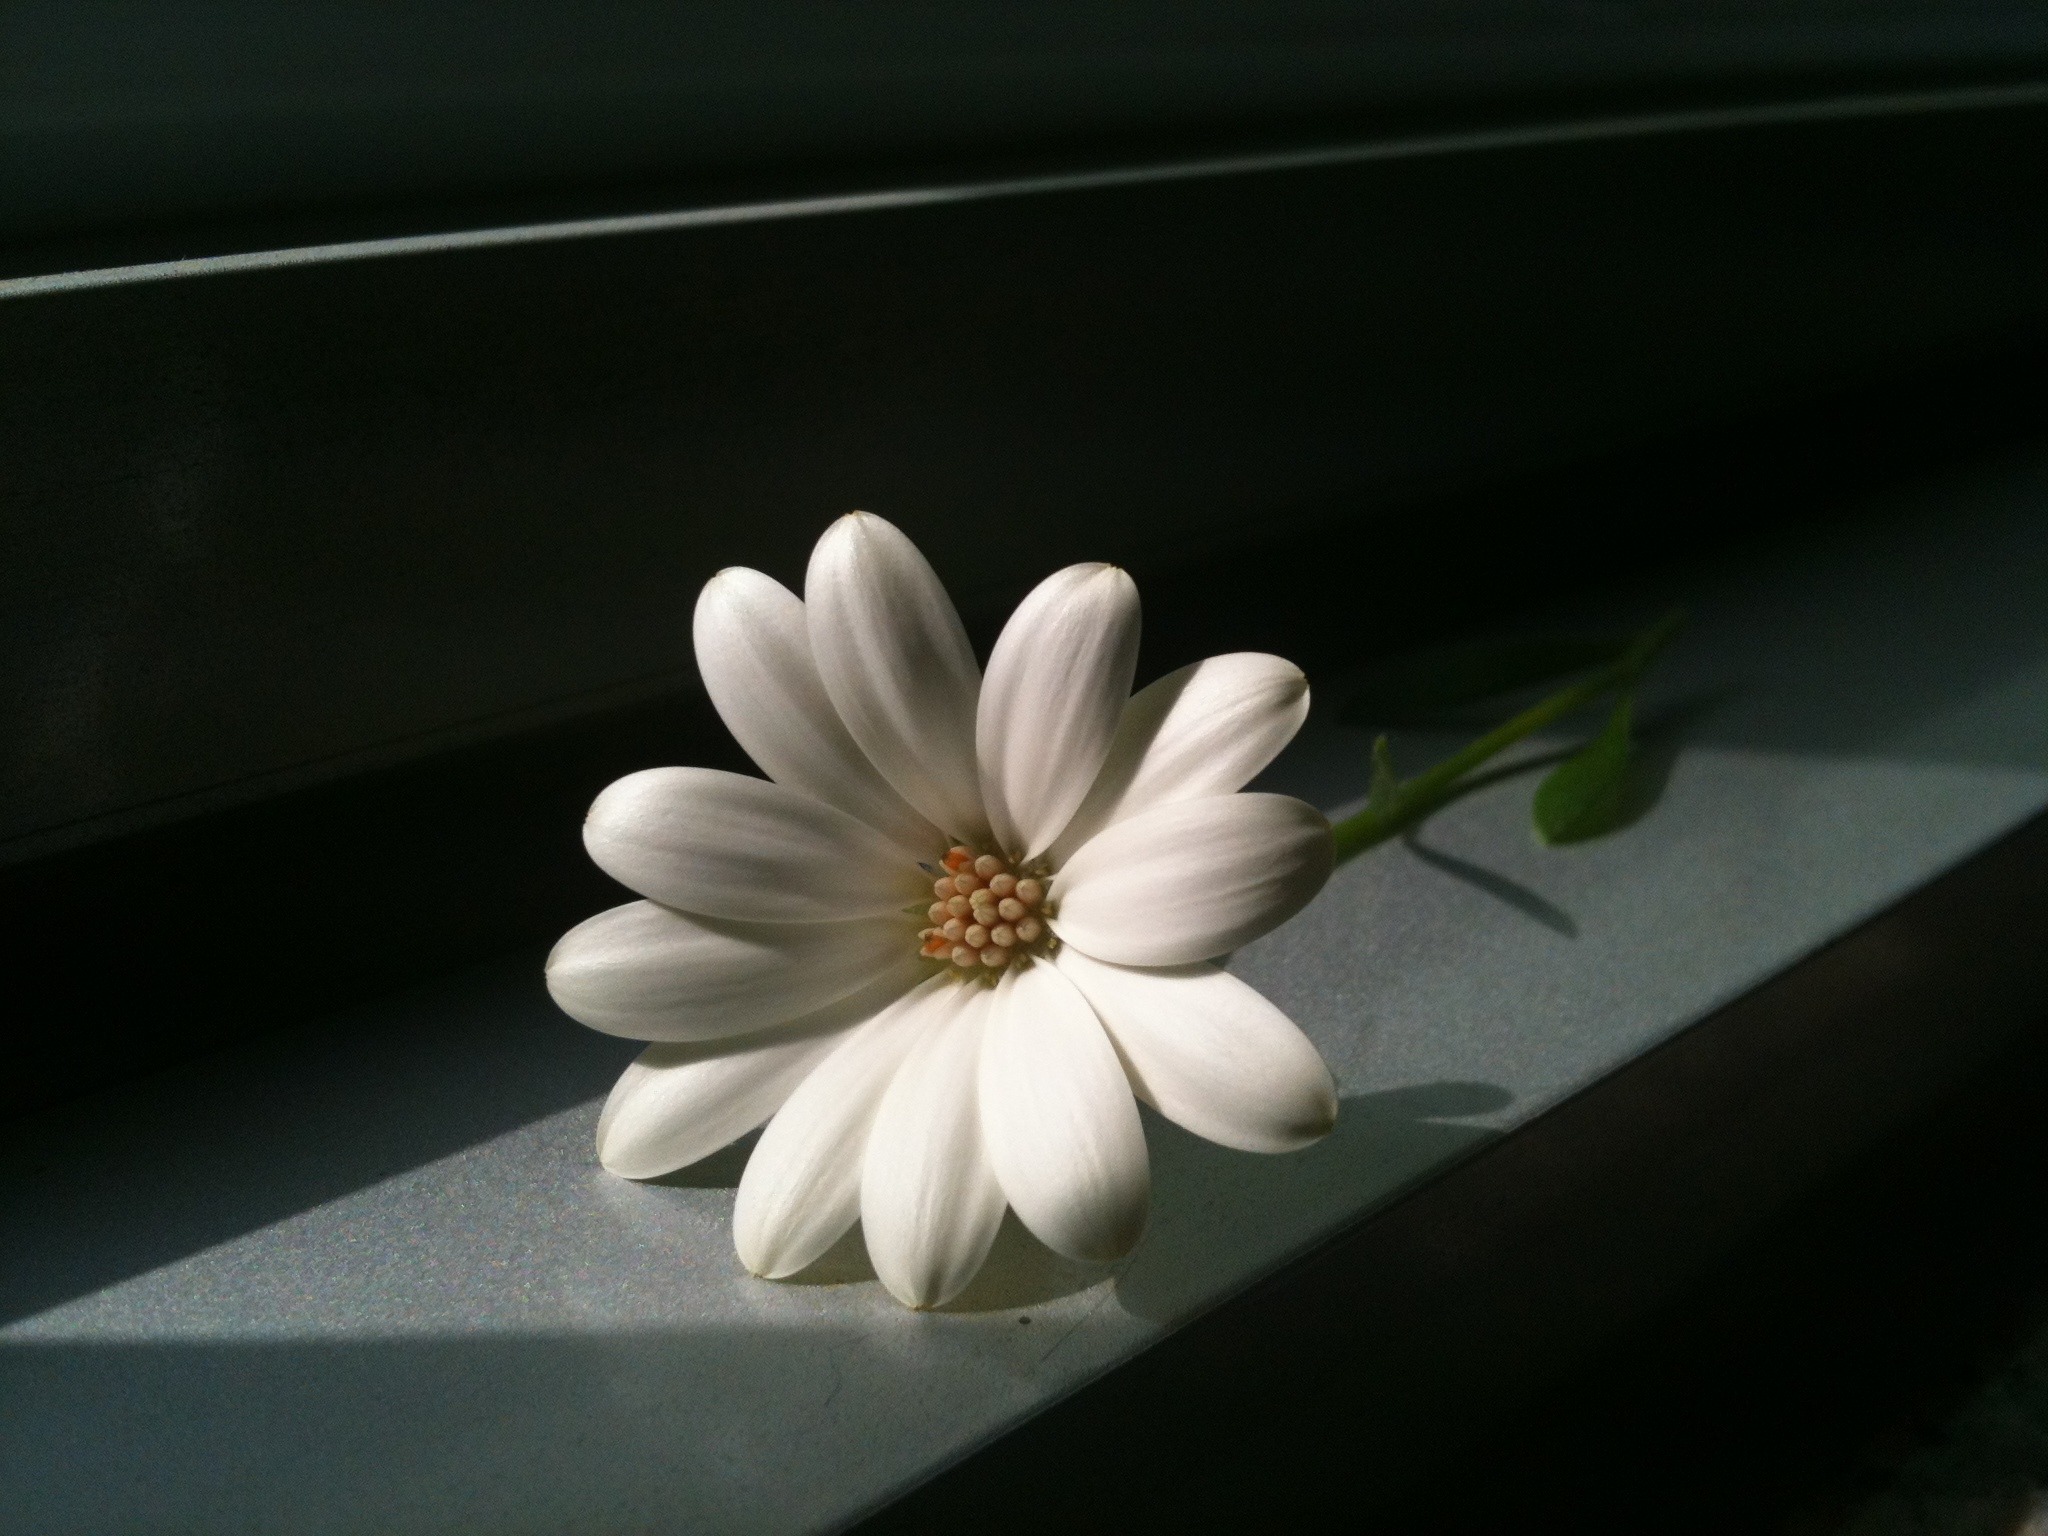
plant, white, flower, petal, spring, lighting, flora, flowers, macro photography